Teşekkürler

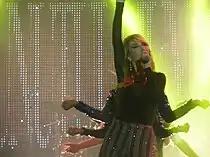
Yener performing the song "Unutulmuyor"

Hande Yener promoted "Teşekkürler" as "appealing to both old individuals and young people" and released five music videos for the album. The first music video was made for the promotional single "Bana Anlat". The video was directed by Kemal Doğulu and recorded over the course of 14 hours in Şile. It was released in July 2011. The second music video was prepared for the album's opening song "Unutulmuyor". It was directed by Şenol Korkmaz and six female dances appeared alongside Yener in the video, which was recorded in Paris. The music video was first released on 22 November 2011 on Poll Production's Facebook page. It was nominated for the Best Dance Music Video award at the award ceremony organized by Gerçek Pop but did not receive it. On the list of Top 50 songs of 2011 prepared by Kral TV "Unutulmuyor" ranked 21st.